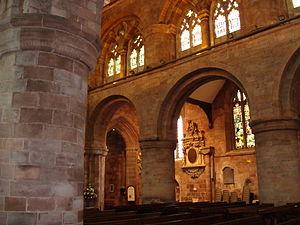
L'abbaye de Saint-Pierre et Saint-Paul, communément connue comme l'abbaye de Shrewsbury, est un ancien monastère bénédictin situé à Shrewsbury, le chef-lieu du Shropshire, en Angleterre.